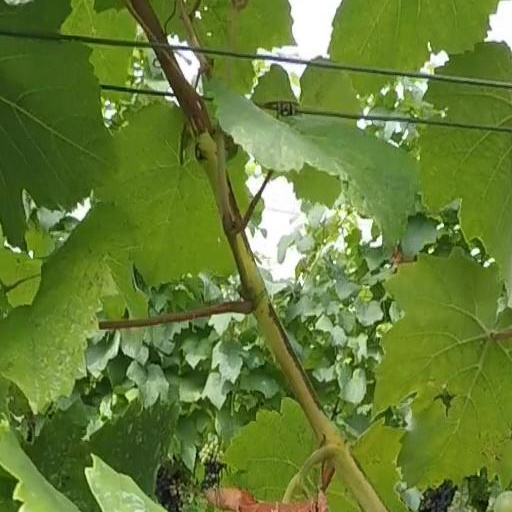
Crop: grape